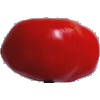
Label: Tomato 2